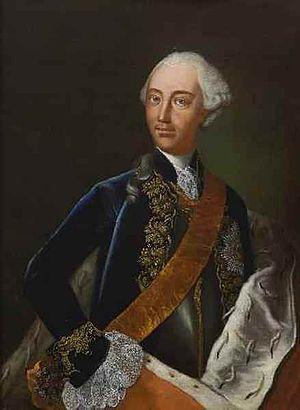
Charles-Alexandre, né le 24 février 1736 à Ansbach en Franconie et mort le 5 janvier 1806 à Benham Valence près de Speen en Angleterre, fut le dernier margrave de Brandebourg-Ansbach, ainsi que le dernier margrave de Brandebourg-Bayreuth de la maison de Hohenzollern. En 1791, il vend les droits sur ses deux principautés à son cousin le roi Frédéric-Guillaume II de Prusse.